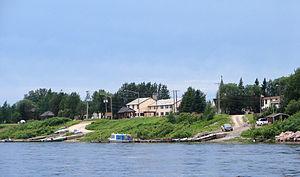
Moosonee est une ville canadienne située dans nord de l'Ontario. Elle est la tête de ligne du Chemin de fer Ontario Northland, sur la Baie James. Les marchandises y sont transférées sur des barges ou des avions pour être distribuées dans les communautés plus nordiques. Moosonee n'est pas très loin au nord mais est isolée à cause du manque de liens routiers vers le reste de l'Ontario. La communauté était le site d'un poste de traite de la fourrure instauré en 1903 par Révillon Frères, compétiteurs de la Compagnie de la Baie d'Hudson, qui a racheté plus tard Révillon.